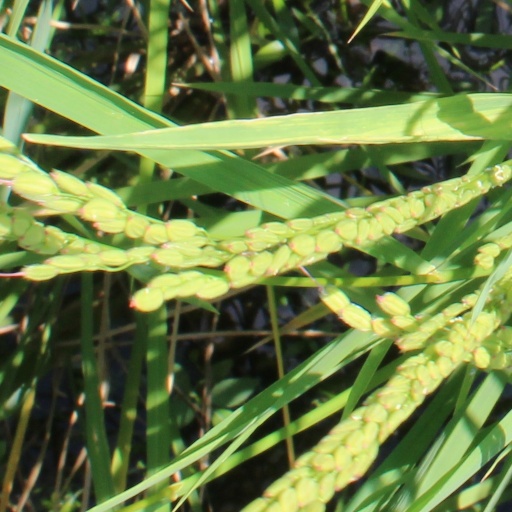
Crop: rice